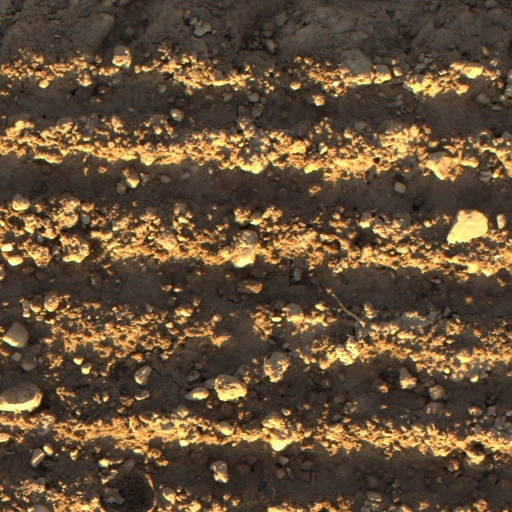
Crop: wheat